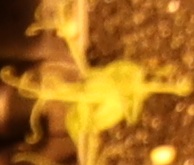
Label: Field Pea